List of aqueous ions by element

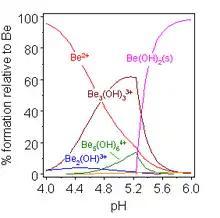
Beryllium hydrolysis. Water molecules are omitted in this diagram

The model is defined in terms of a list of those complex species which are present in solutions in significant amounts. In the present context the complex species have the general formula [MO(OH)]. where p, q and r define the stoichiometry of the species and n± gives the electrical charge of the ion. The experimental data are fitted to those models which may represent the species that are formed in solution. The model which gives the best fit is selected for publication. However, the pH range in which data may be collected is limited by the fact that an hydroxide with formula M(OH) will be formed at relatively low pH, as illustrated at the right. This will make the process of model selection difficult when monomers and dimers are formed. and virtually impossible when higher polymers are also formed. In those cases it "must be assumed" that the species found in solids are also present in solutions.